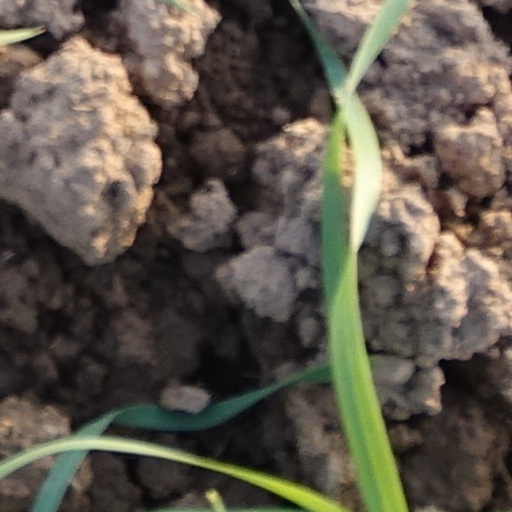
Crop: wheat